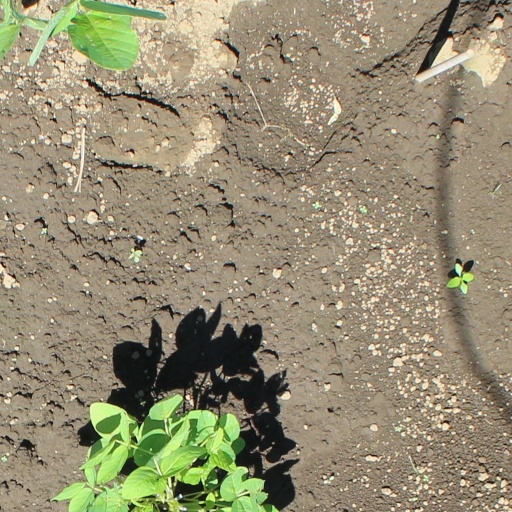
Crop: soybean